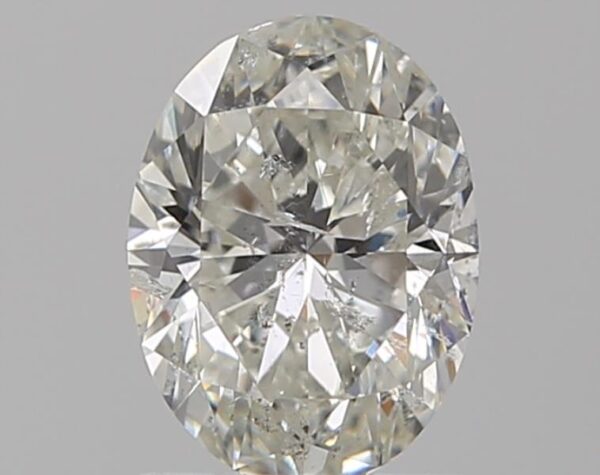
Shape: oval
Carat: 1.01
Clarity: SI2
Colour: H
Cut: VG
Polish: VG
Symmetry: VG
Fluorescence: N
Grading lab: IGI
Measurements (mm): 7.44 x 5.58 x 3.65